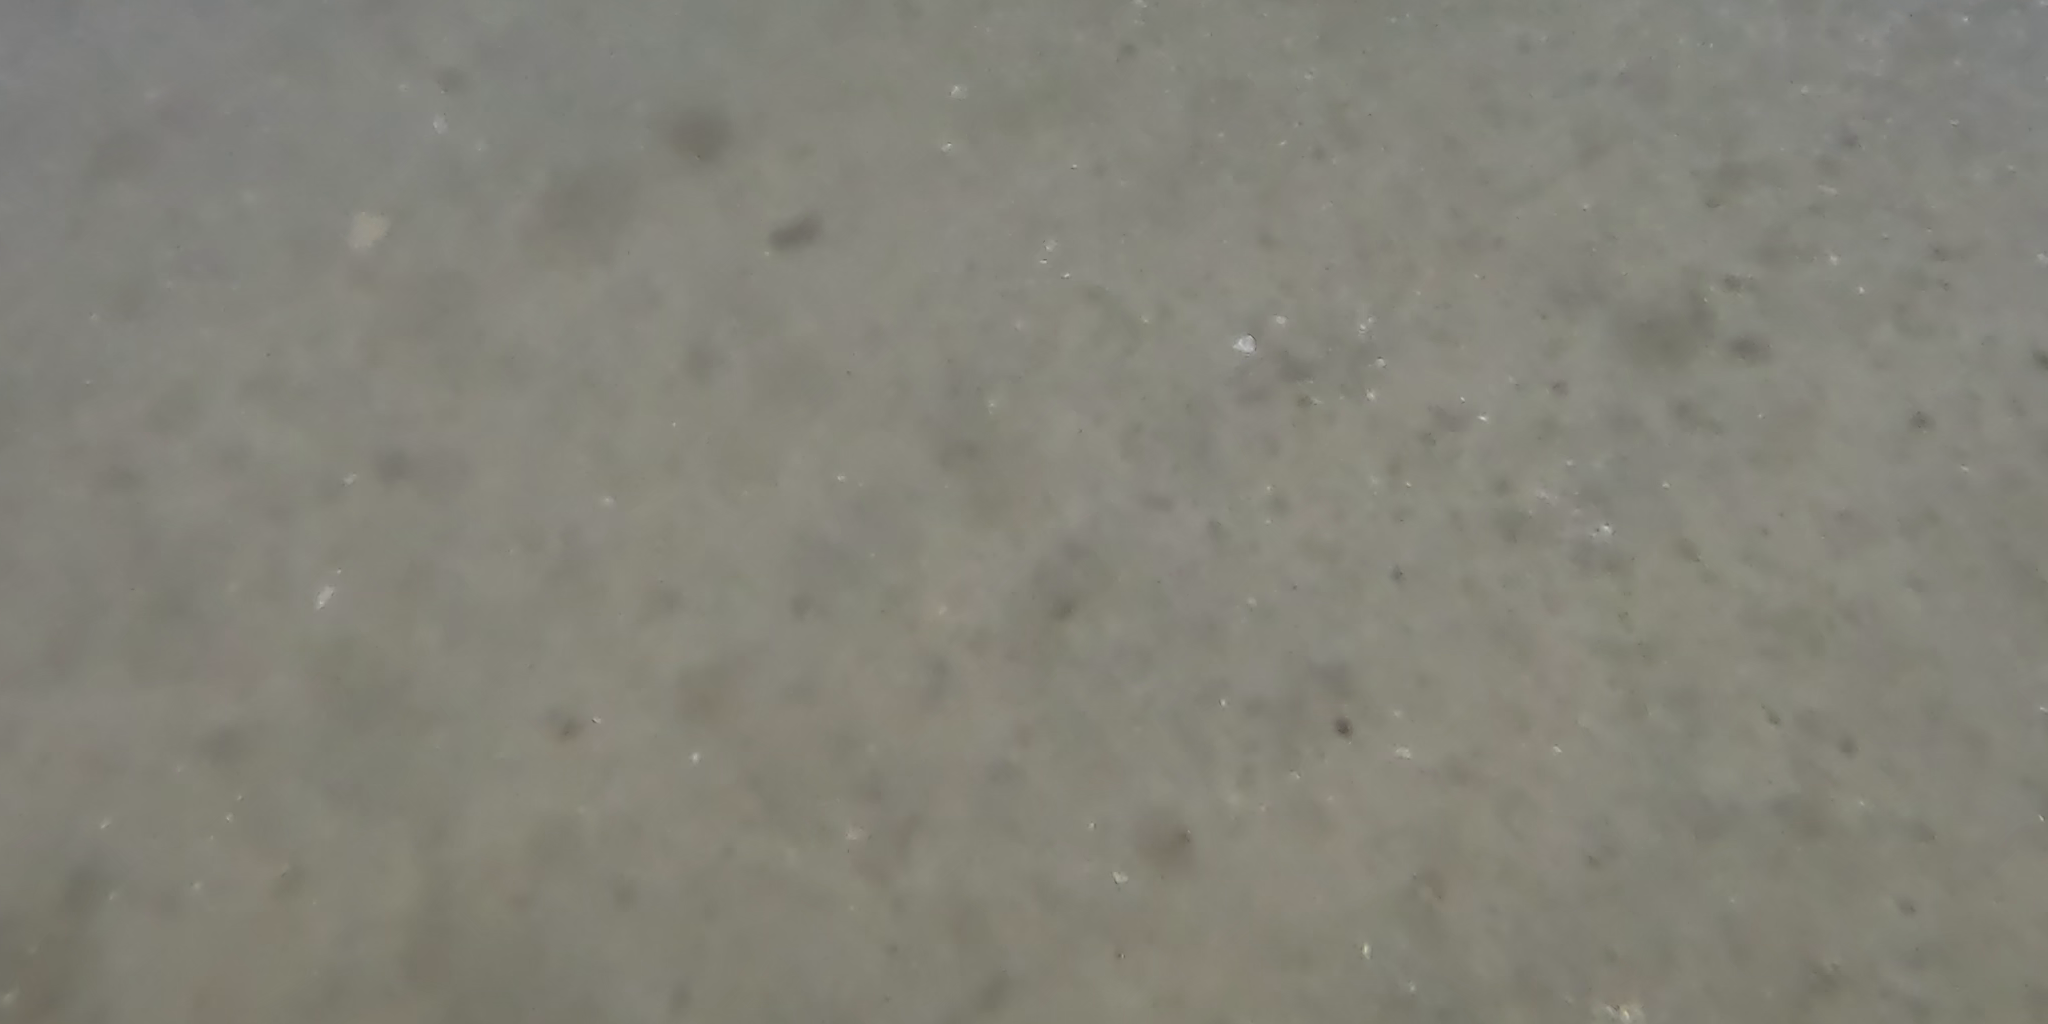
Seabed habitat: sand